Louis Riel

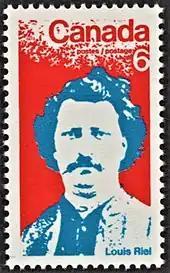
1970 Canada stamp depicting Louis Riel

Historians have debated the Riel case so often and so passionately that he is the most written-about person in Canadian history. Interpretations have varied dramatically over time. The first amateur English language histories hailed the triumph of civilization, represented by English-speaking Protestants, over savagery represented by the half-breed Métis who were Catholic and spoke French. Riel was portrayed as an insane traitor and an obstacle to the expansion of Canada to the West.